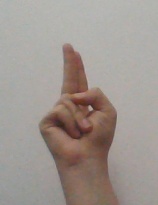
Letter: taa